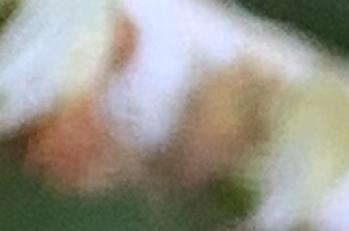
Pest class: english_grain_aphid